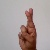
The image shows a hand gesture representing the letter 'R' in Indian Sign Language.